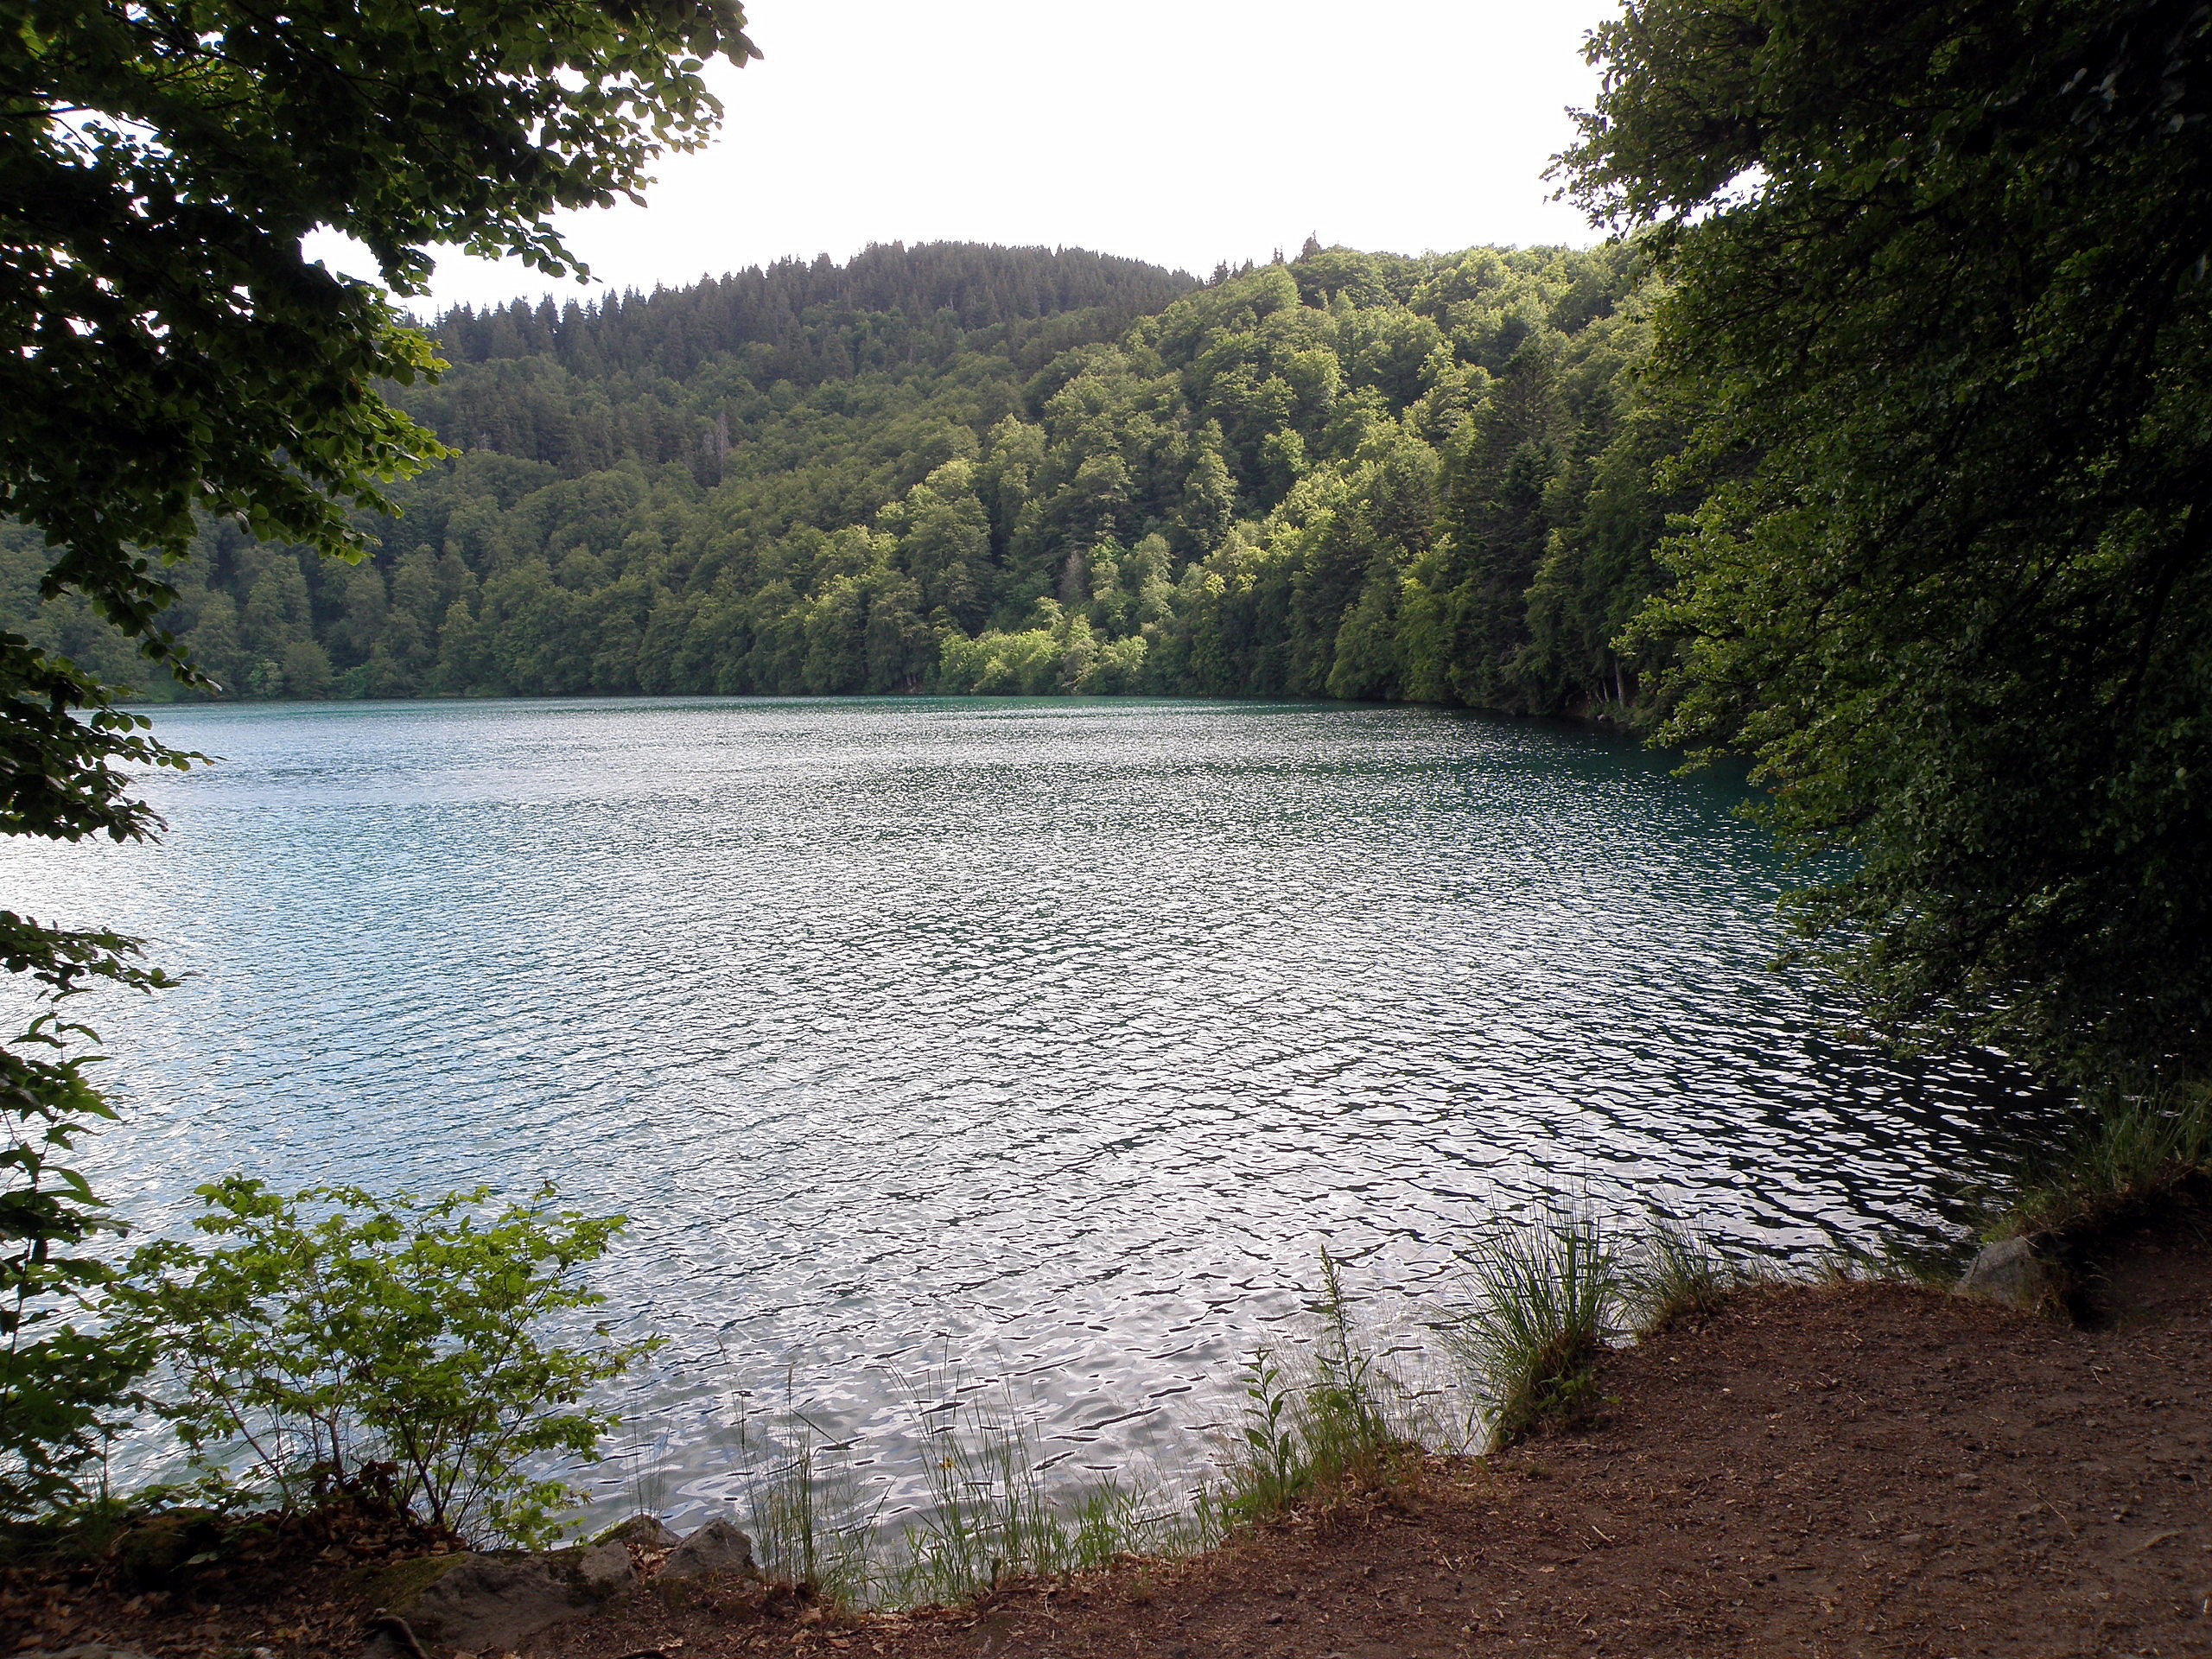
tree, water, nature, forest, sky, countryside, shore, lake, river, country, summer, shoreline, pond, france, rural, spring, scenic, reservoir, plants, body of water, trees, woods, outside, clouds, loch